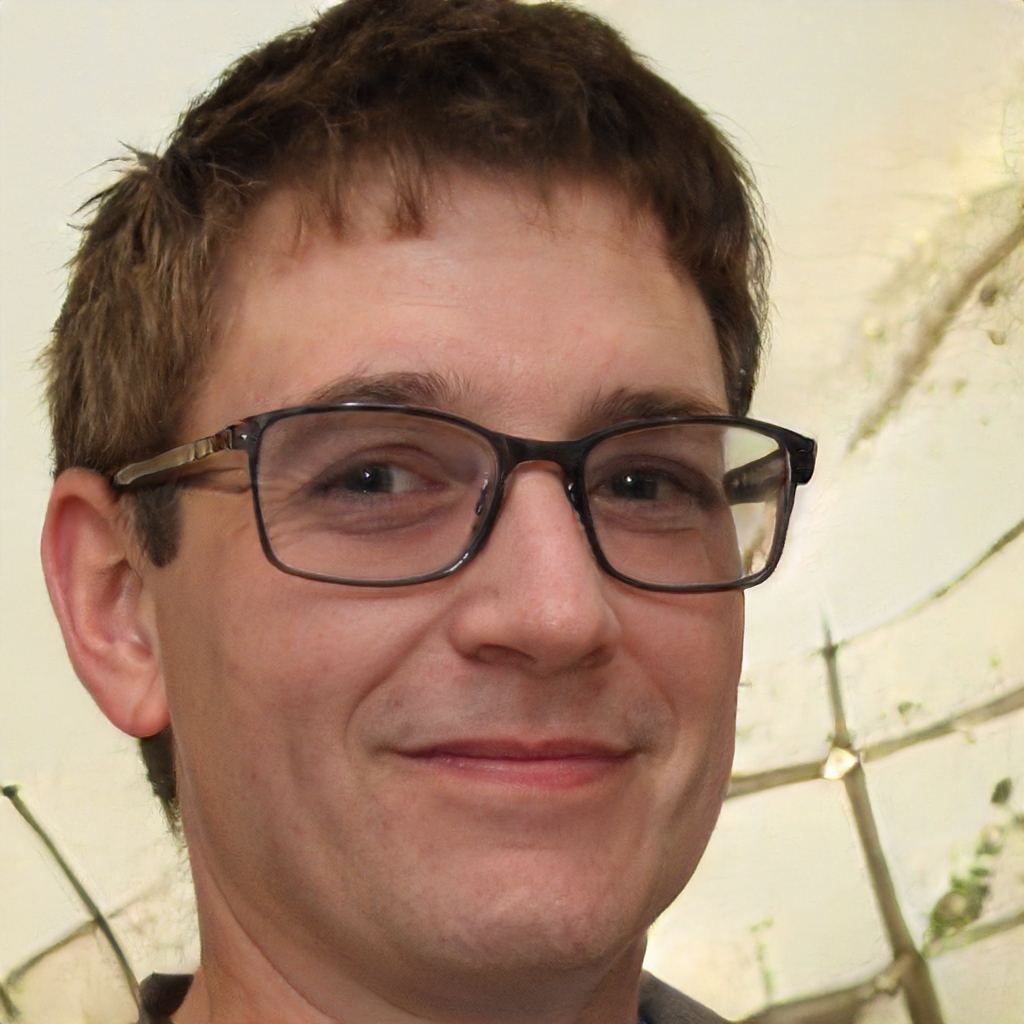
Label: Colored